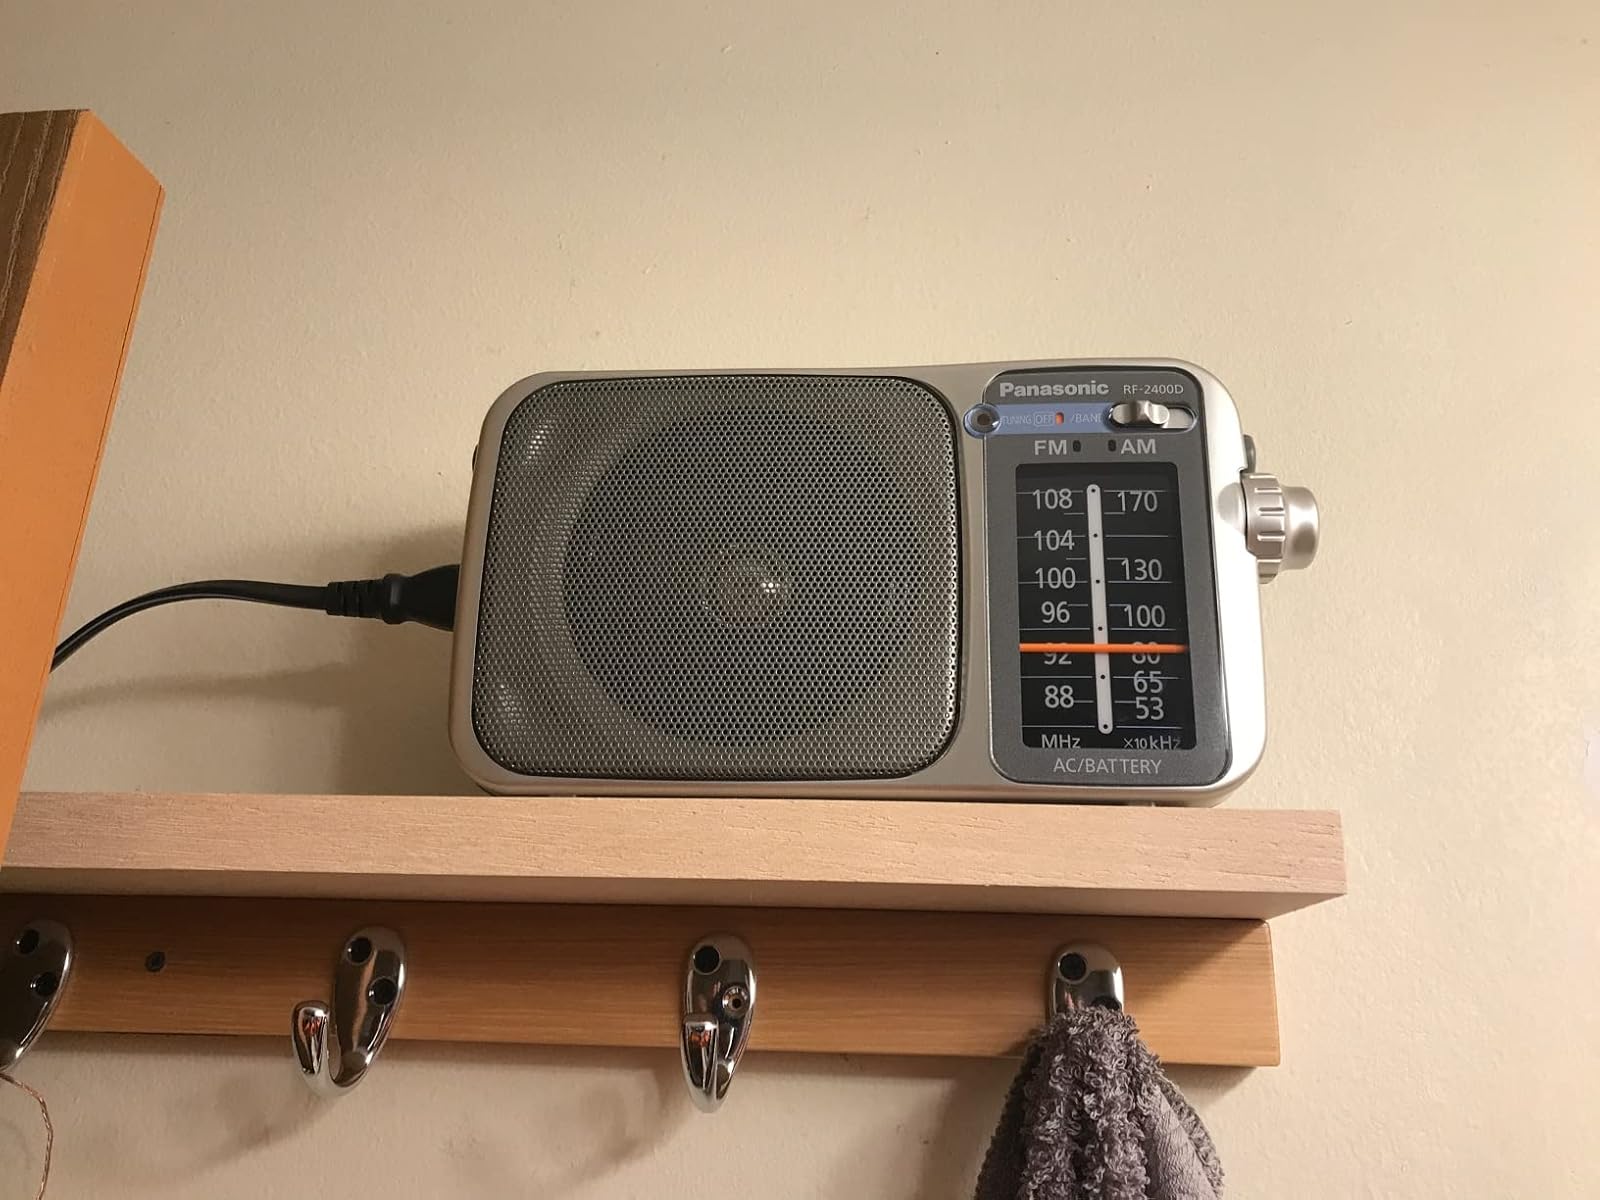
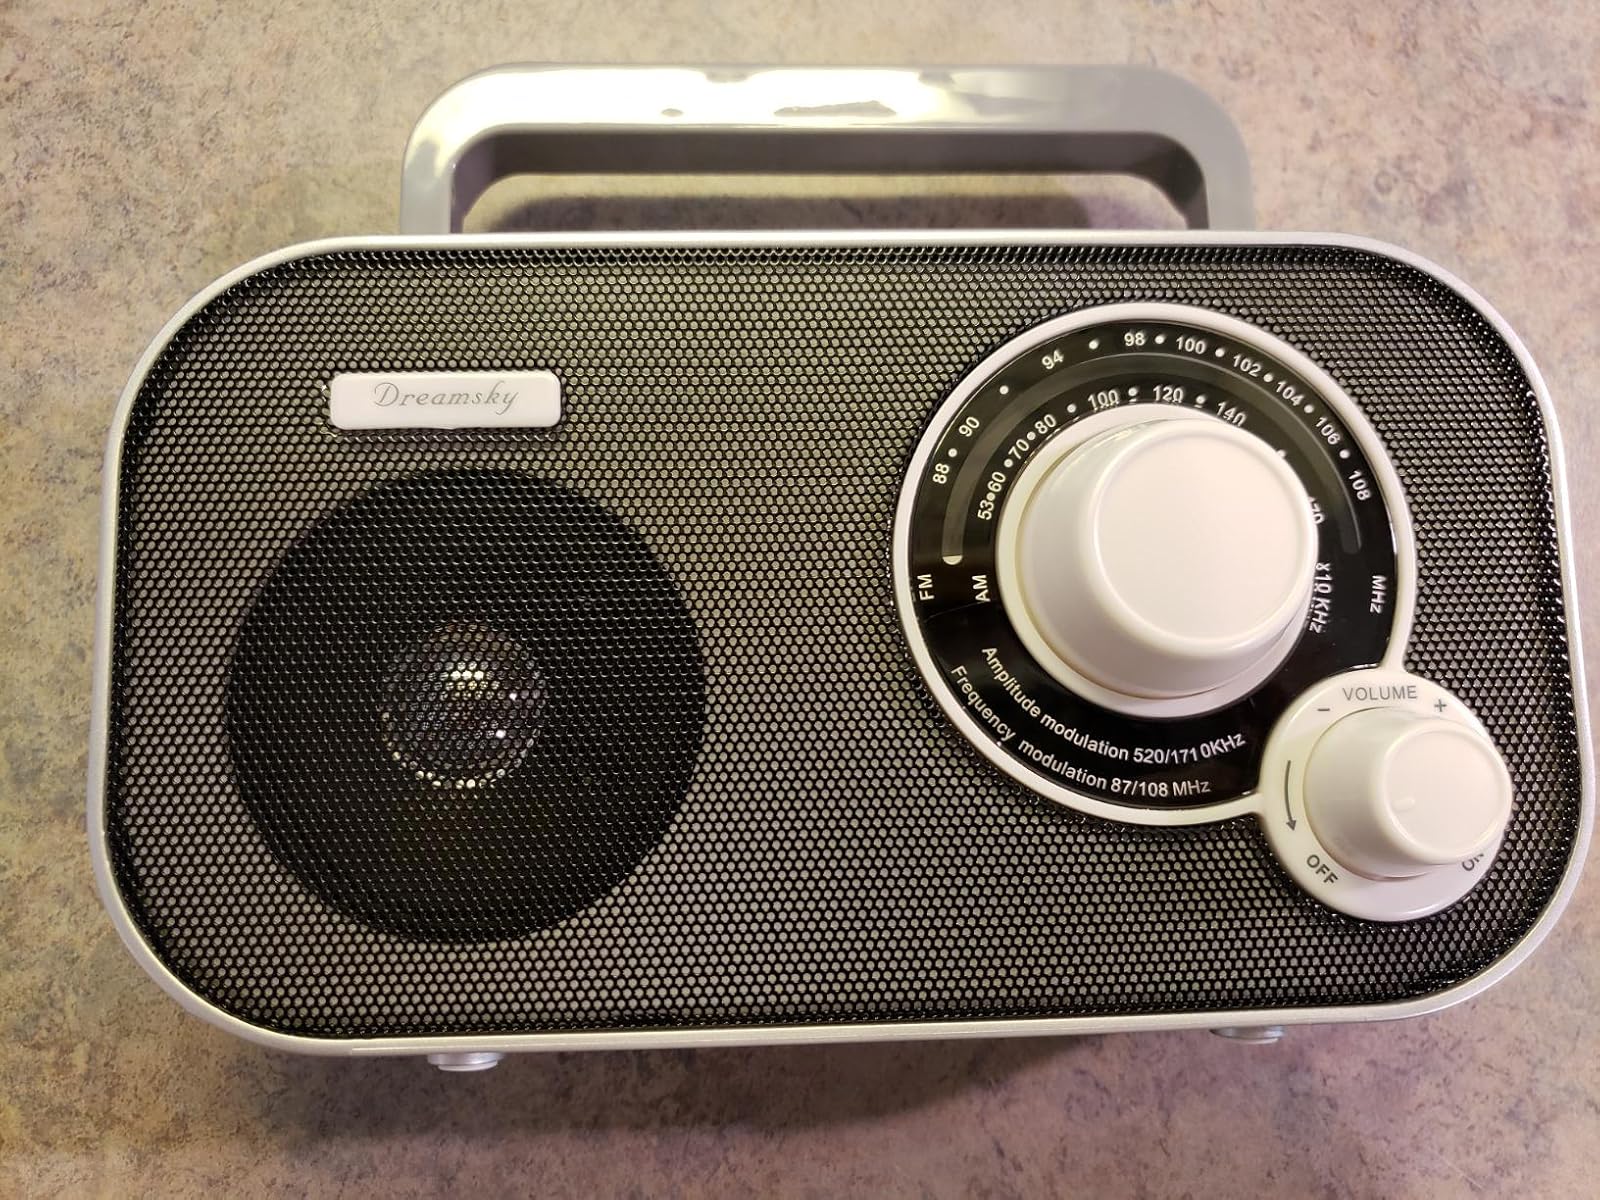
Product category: radio
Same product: no